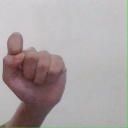
अक्षर: घ